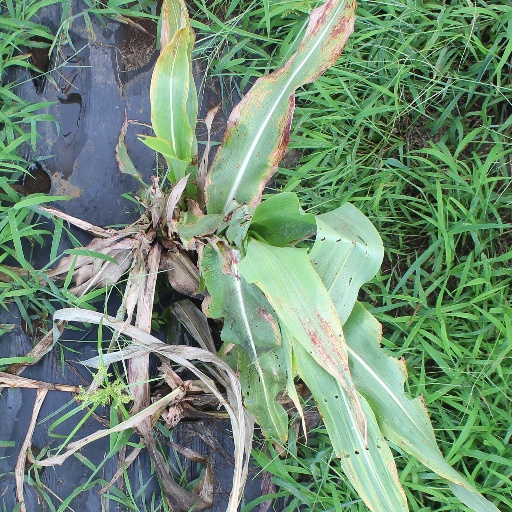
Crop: sorghum